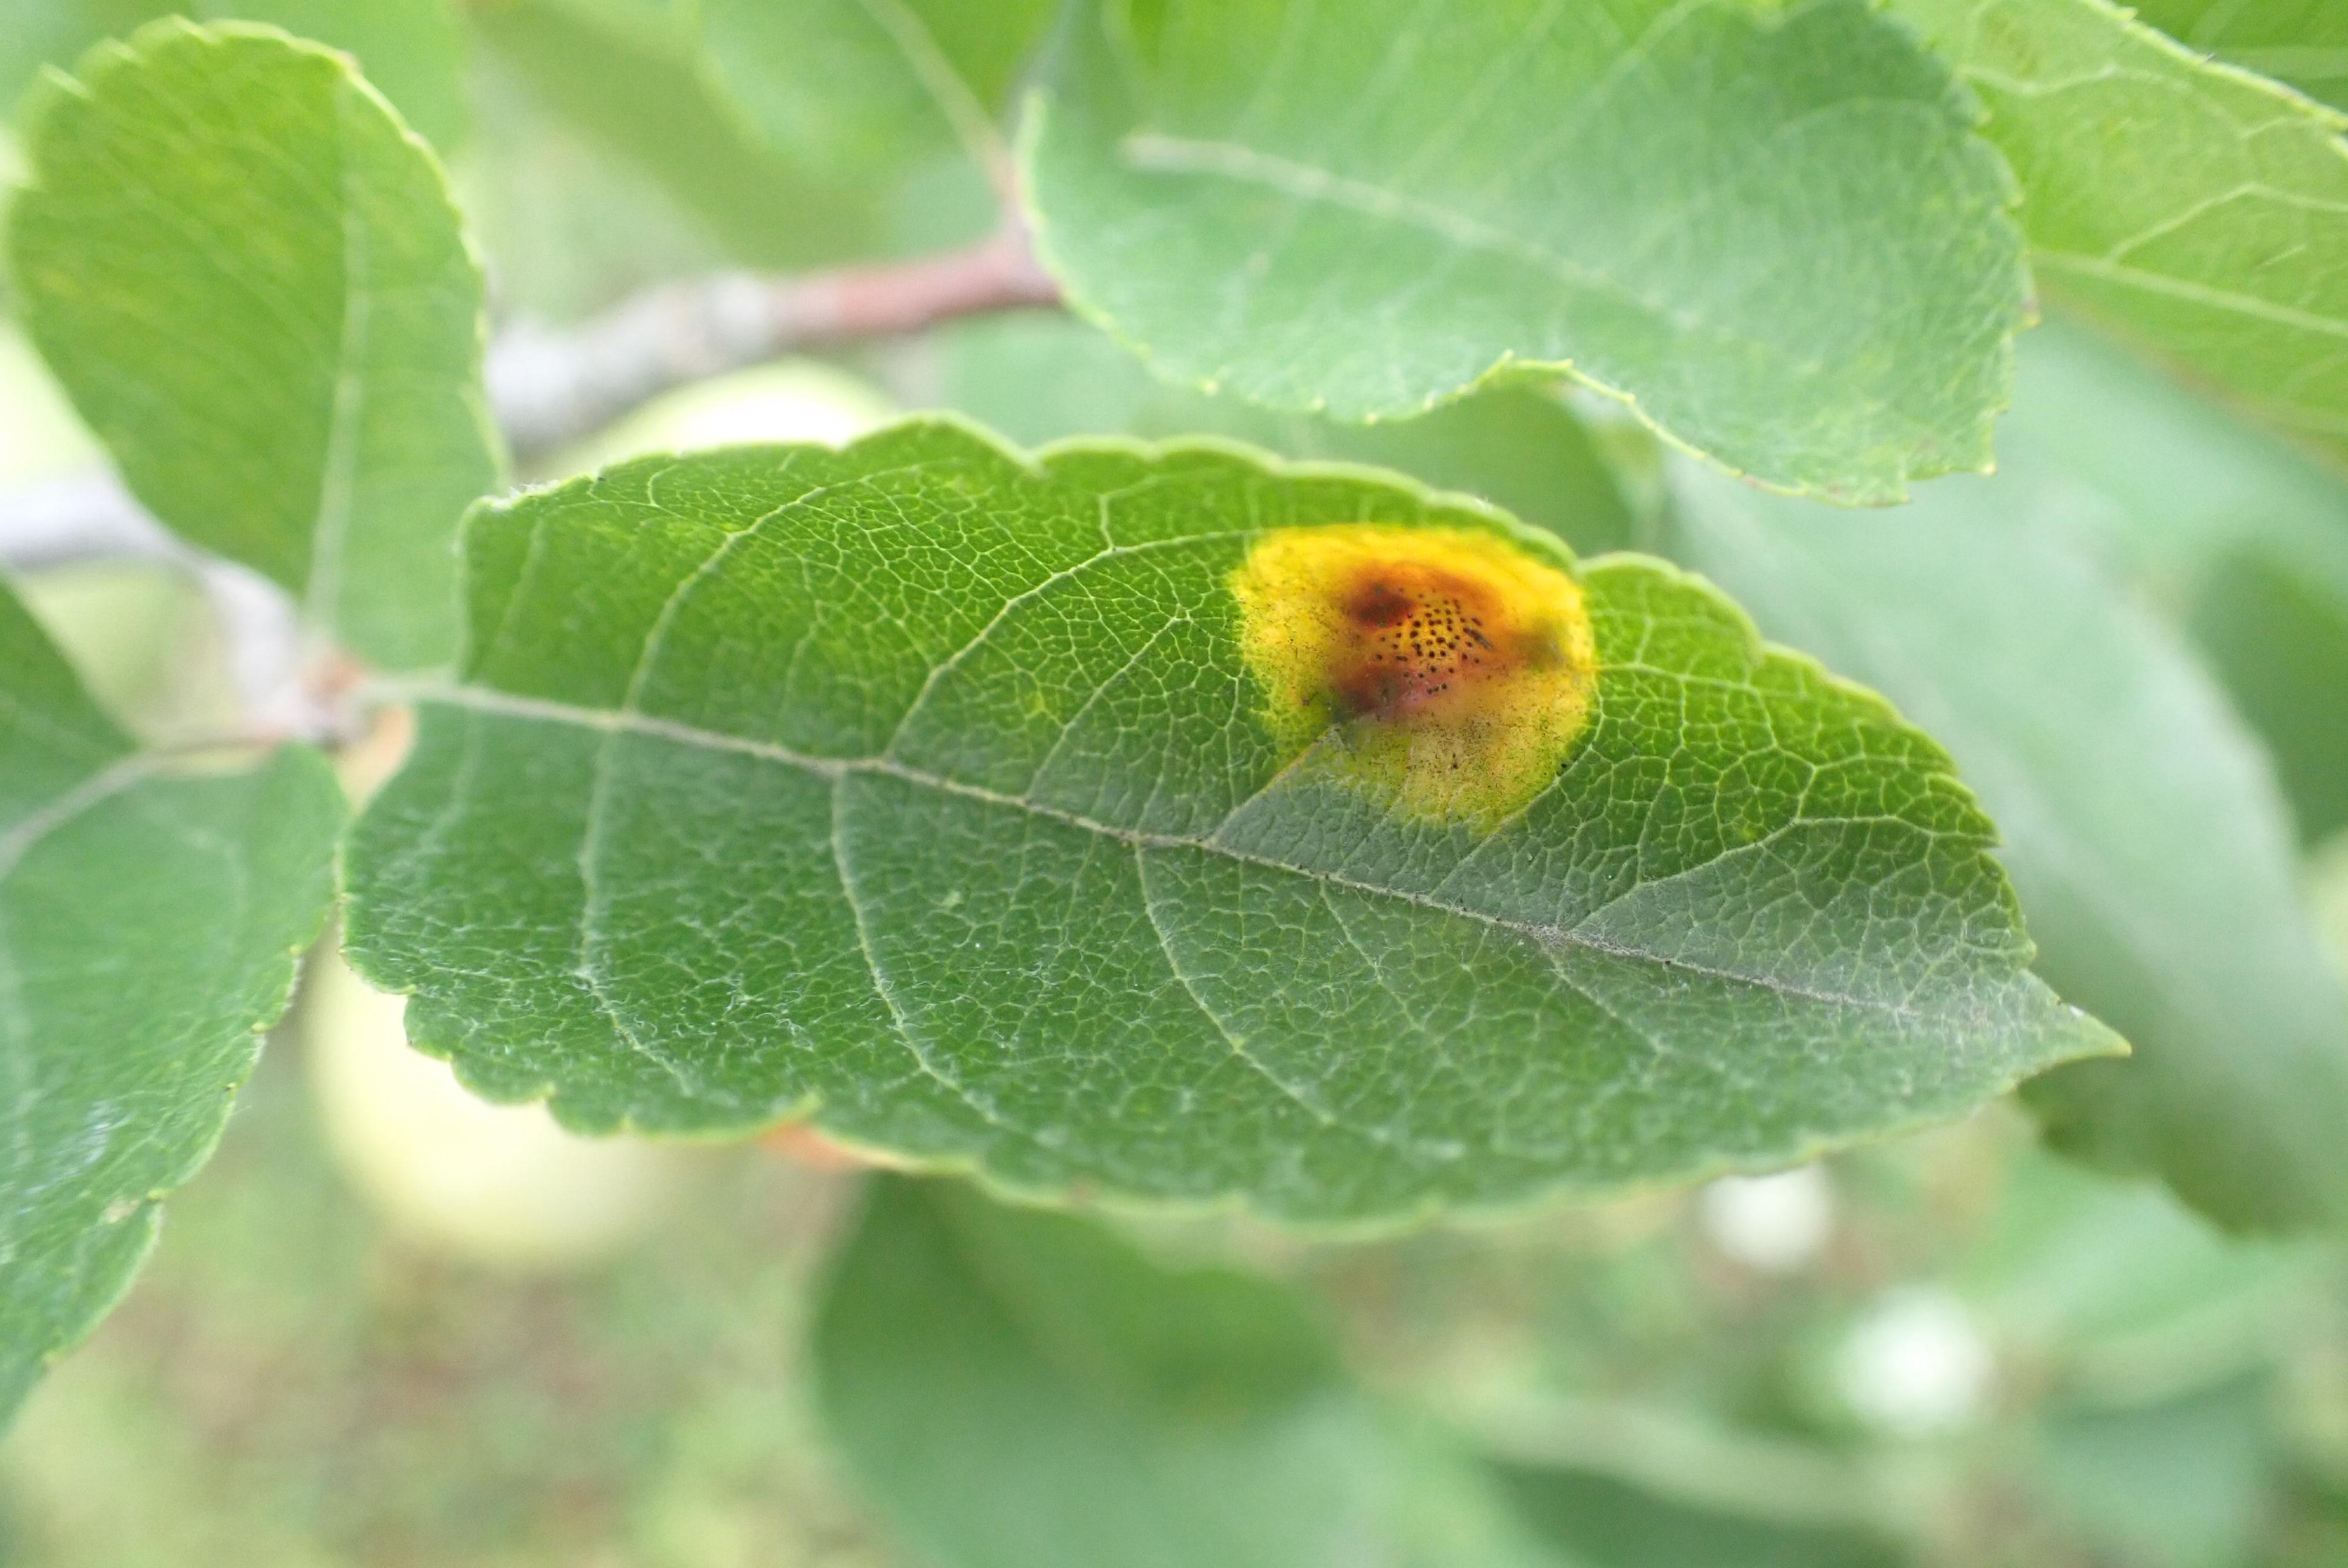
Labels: rust